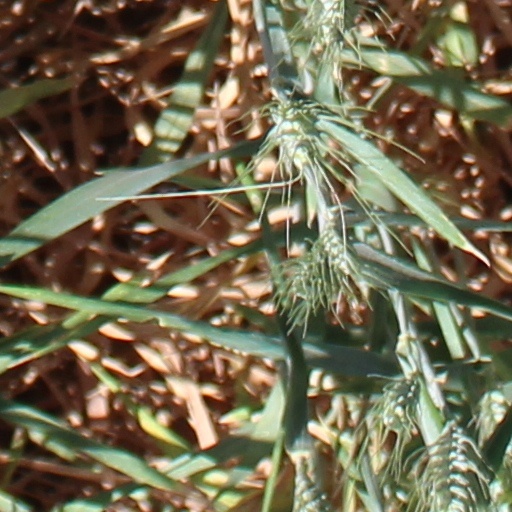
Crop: wheat